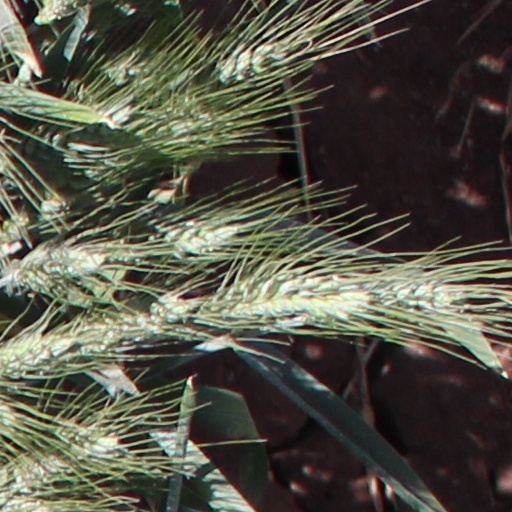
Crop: wheat